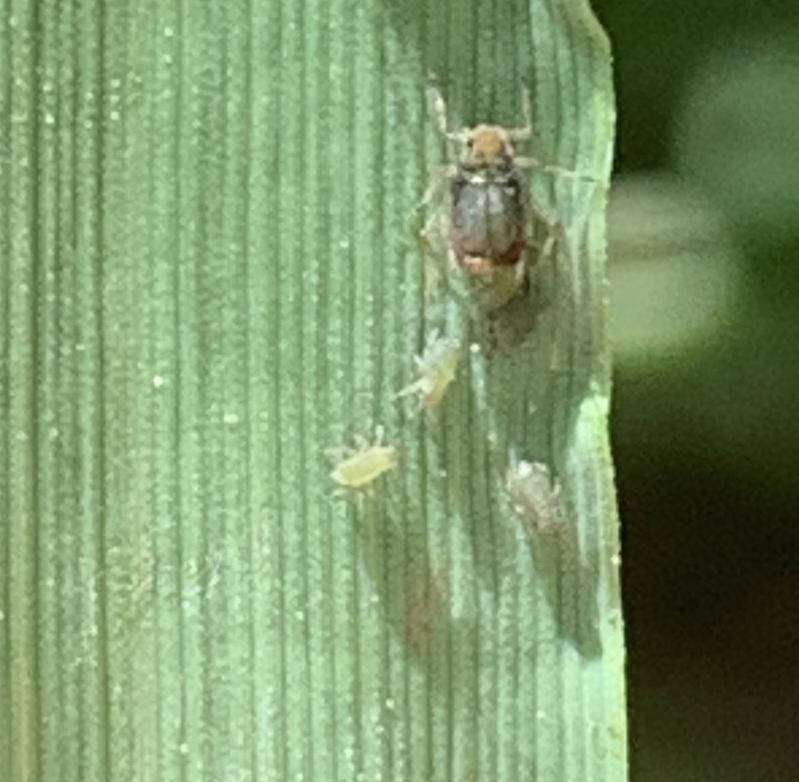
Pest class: bird_cherry_oat_aphid